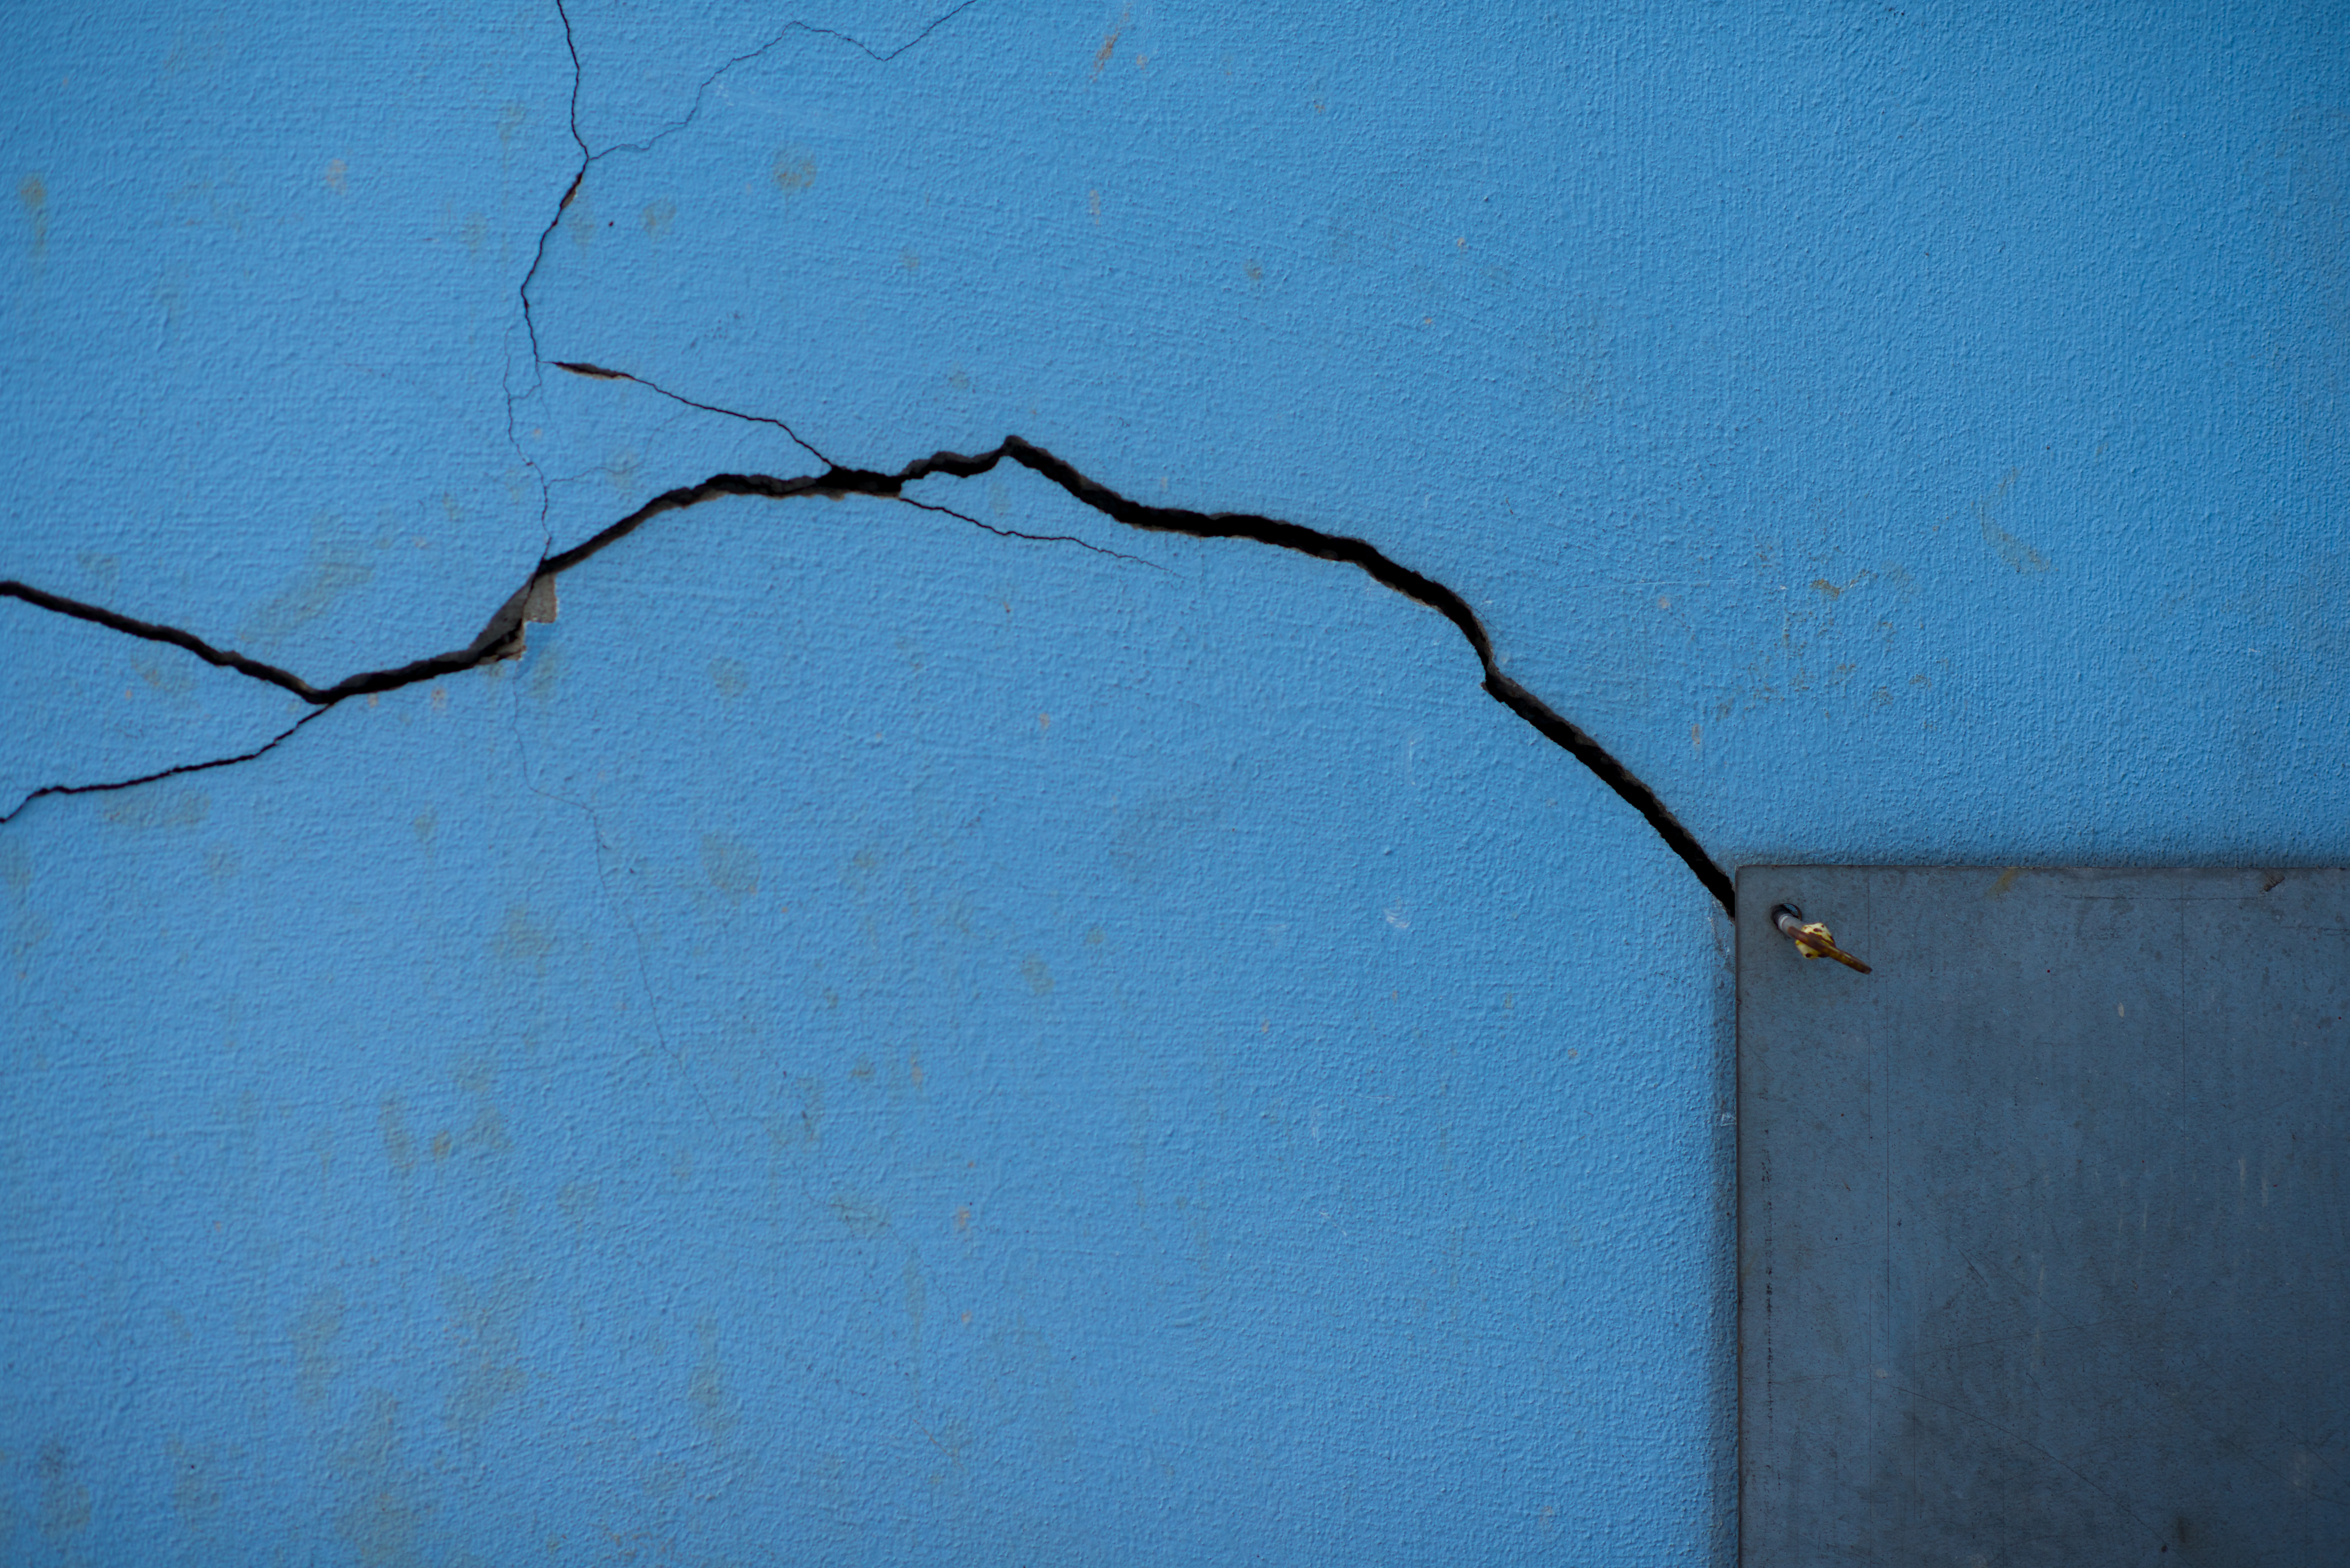
water, texture, wall, line, green, reflection, color, crack, blue, black, surreal, shape, simple, minimalistic